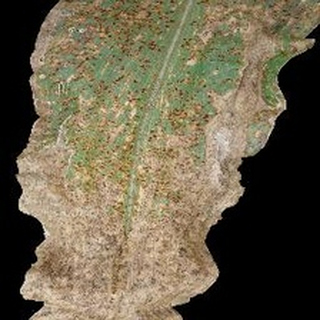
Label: corn_common_rust